Tribal sovereignty in the United States

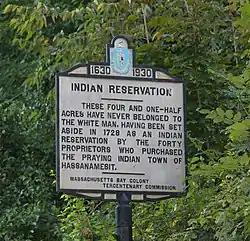
Hassanamisco Nipmuc Indian Reservation sign

The Marshall Trilogy is a set of three Supreme Court decisions in the early nineteenth century affirming the legal and political standing of Indian nations.